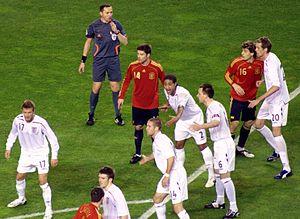
Fernando Llorente Torres [ferˈnando ʎoˈɾente ˈtores], né le 26 février 1985 à Pampelune en Navarre, est un footballeur international espagnol qui joue au poste d'attaquant au SSC Naples.